Madison, New Jersey

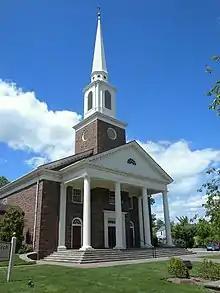
The Presbyterian Church of Madison

During the British colonial period of the 17th and 18th centuries, the earliest settlers arriving in Madison were of European descent in what was then the colonial-era Province of New Jersey. Traditional native trails and pathways were followed as settlement began. Pressures upon the Lenape constantly drove them westward.